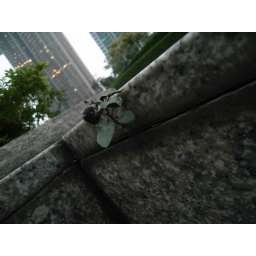
I spotted this lone little plant growing out of a crack in the steps on my way out today.